Washington State Route 432

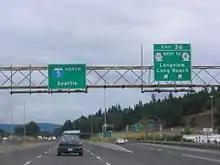
I-5 northbound at the Longview Wye in Kelso, the eastern terminus of SR 432

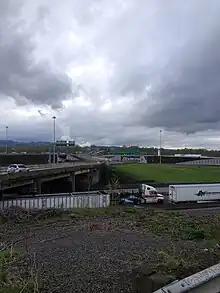
Longview Wye Interchange

SR 432 begins at an intersection with the Ocean Beach Highway, signed as SR 4, in West Longview in Cowlitz County. The two-lane highway travels southeast as Willow Grove Connection Road and Industrial Way around Mount Solo and into the city of Longview. The four-lane SR 432 parallel to a Columbia and Cowlitz Railway line and the Columbia River through the Port of Longview and intersects the northern terminus of SR 433, which travels on Oregon Way and the Lewis and Clark Bridge to Rainier, Oregon. The highway turns northeast onto 3rd Avenue and crosses a BNSF rail line before it intersects the Tennant Way divided highway and the southern terminus of SR 411 in a partial cloverleaf interchange. The SR 432 designation travels onto four-lane Tennant Way grade-separated highway and continues southeast, parallel to a BNSF rail yard, before intersecting Dike Road in a partial cloverleaf interchange and crossing over the Cowlitz River into Kelso. The highway travels south of Southwest Washington Regional Airport and intersects Talley Way in a partial cloverleaf interchange before intersecting I-5. The partial cloverleaf interchange, nicknamed the Longview Wye, serves as the eastern terminus of SR 432 while the roadway continues south as the Old Pacific Highway.